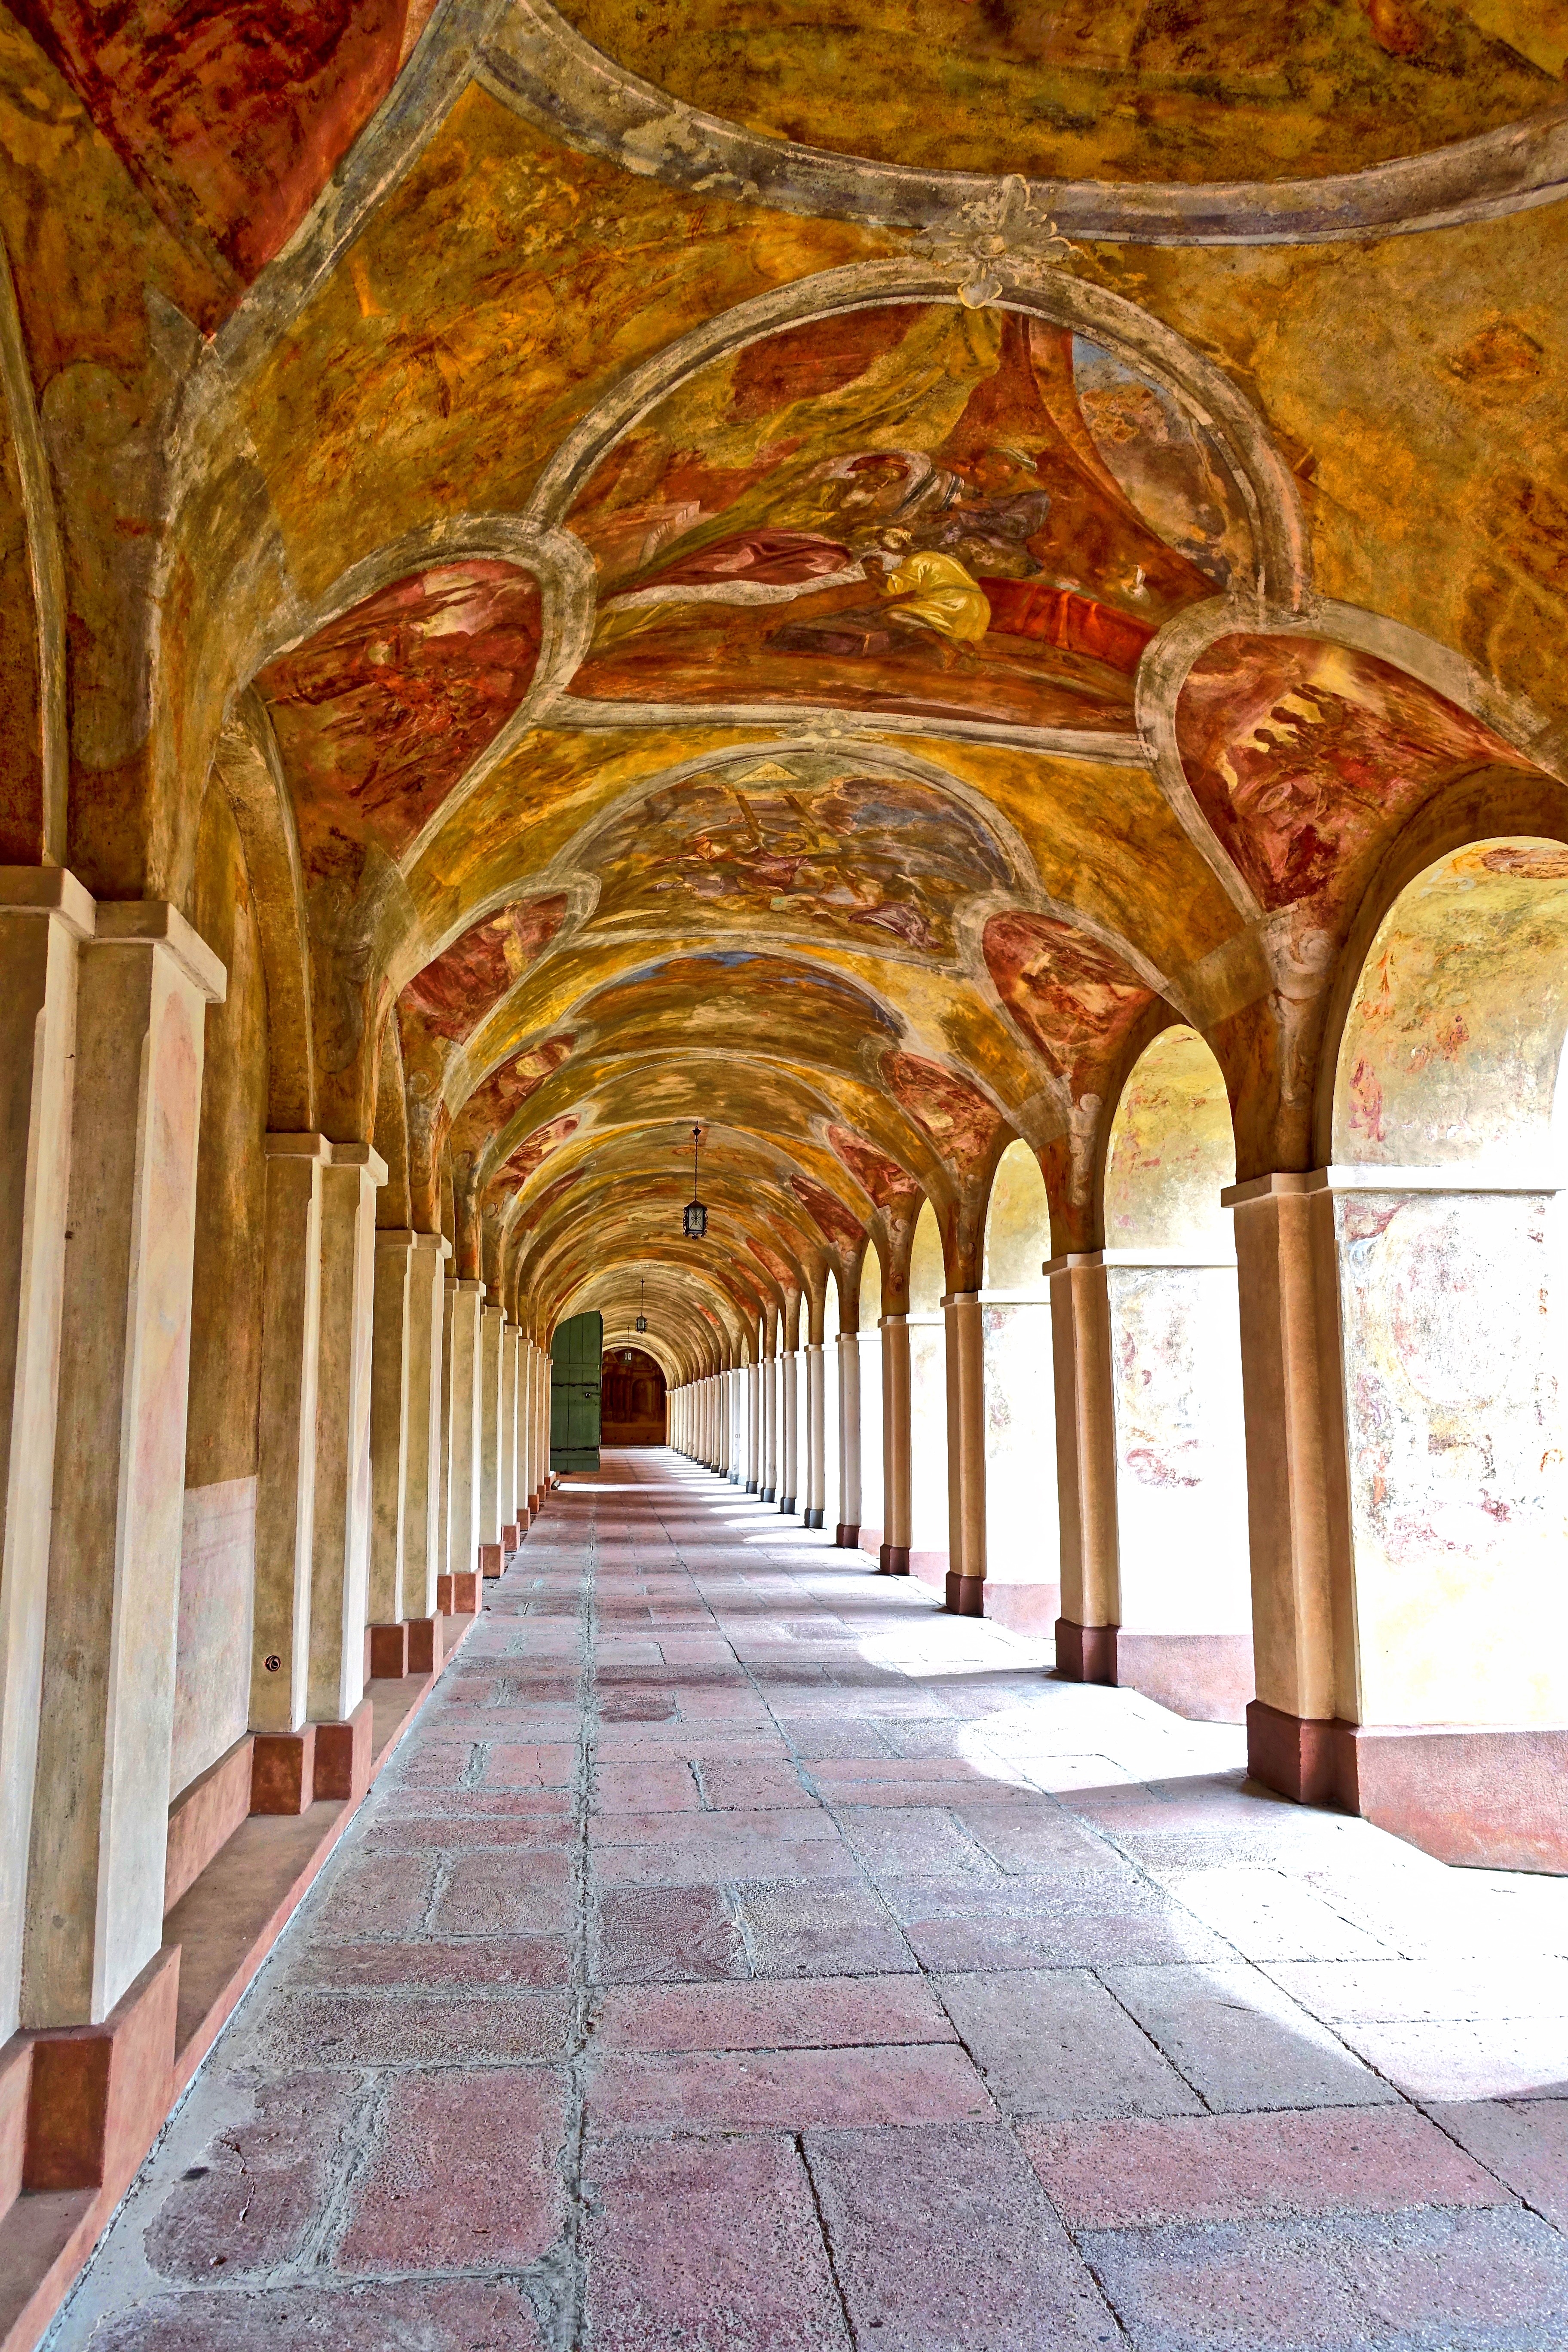
architecture, building, palace, arch, column, church, cathedral, chapel, christian, place of worship, aisle, temple, ornate, arches, monastery, symmetry, arcade, vault, cloister, colonnade, architectural, ancient history